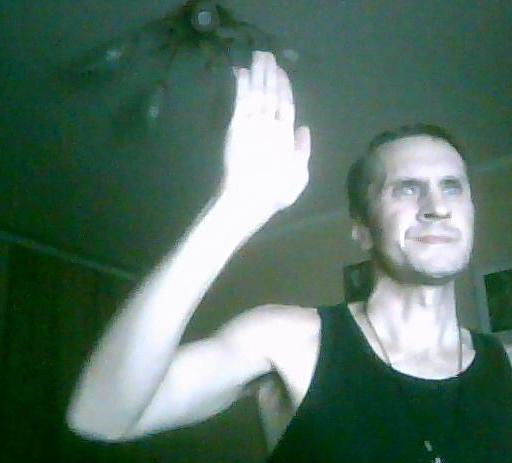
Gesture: stop